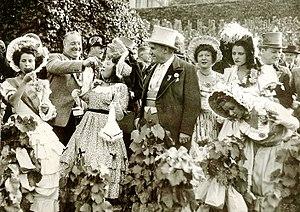
Fête des vendanges à Monmartre en 1939
La vigne de Montmartre, dont le nom officiel est le Clos-Montmartre, est une vigne plantée sur la butte Montmartre, dans le 18ᵉ arrondissement de Paris.